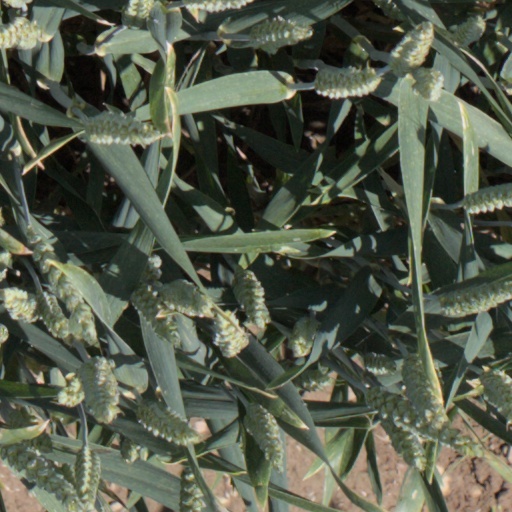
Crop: wheat